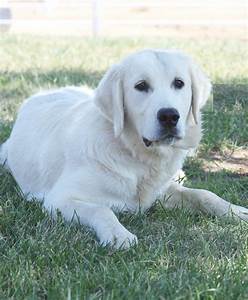
Label: cane